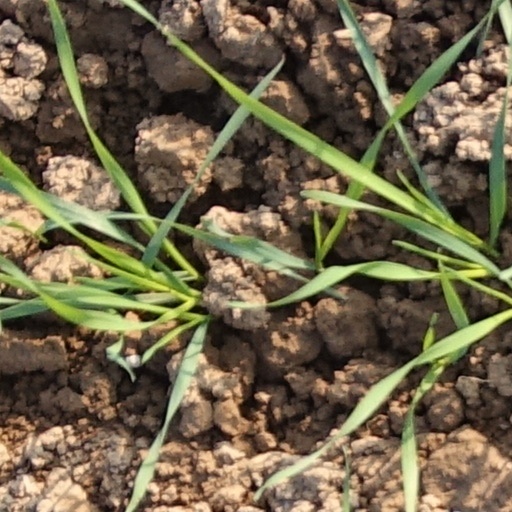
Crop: wheat